SJ Öresund

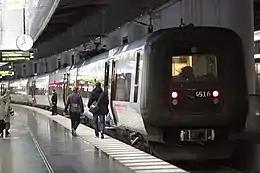
Øresundståg in Malmö Central Station

SJ Öresund was a division of SJ AB responsible for the operations of Øresundståg in Sweden. Øresundståg is a passenger train network in the transnational Øresund Region of Denmark and Sweden.